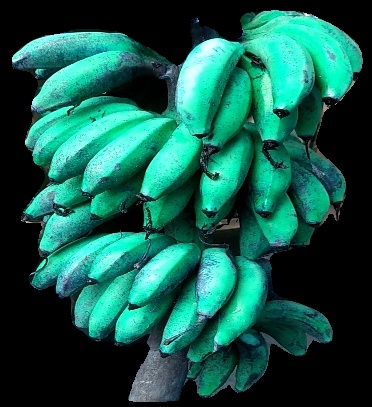
Variety: rasbale
Grade: grade3